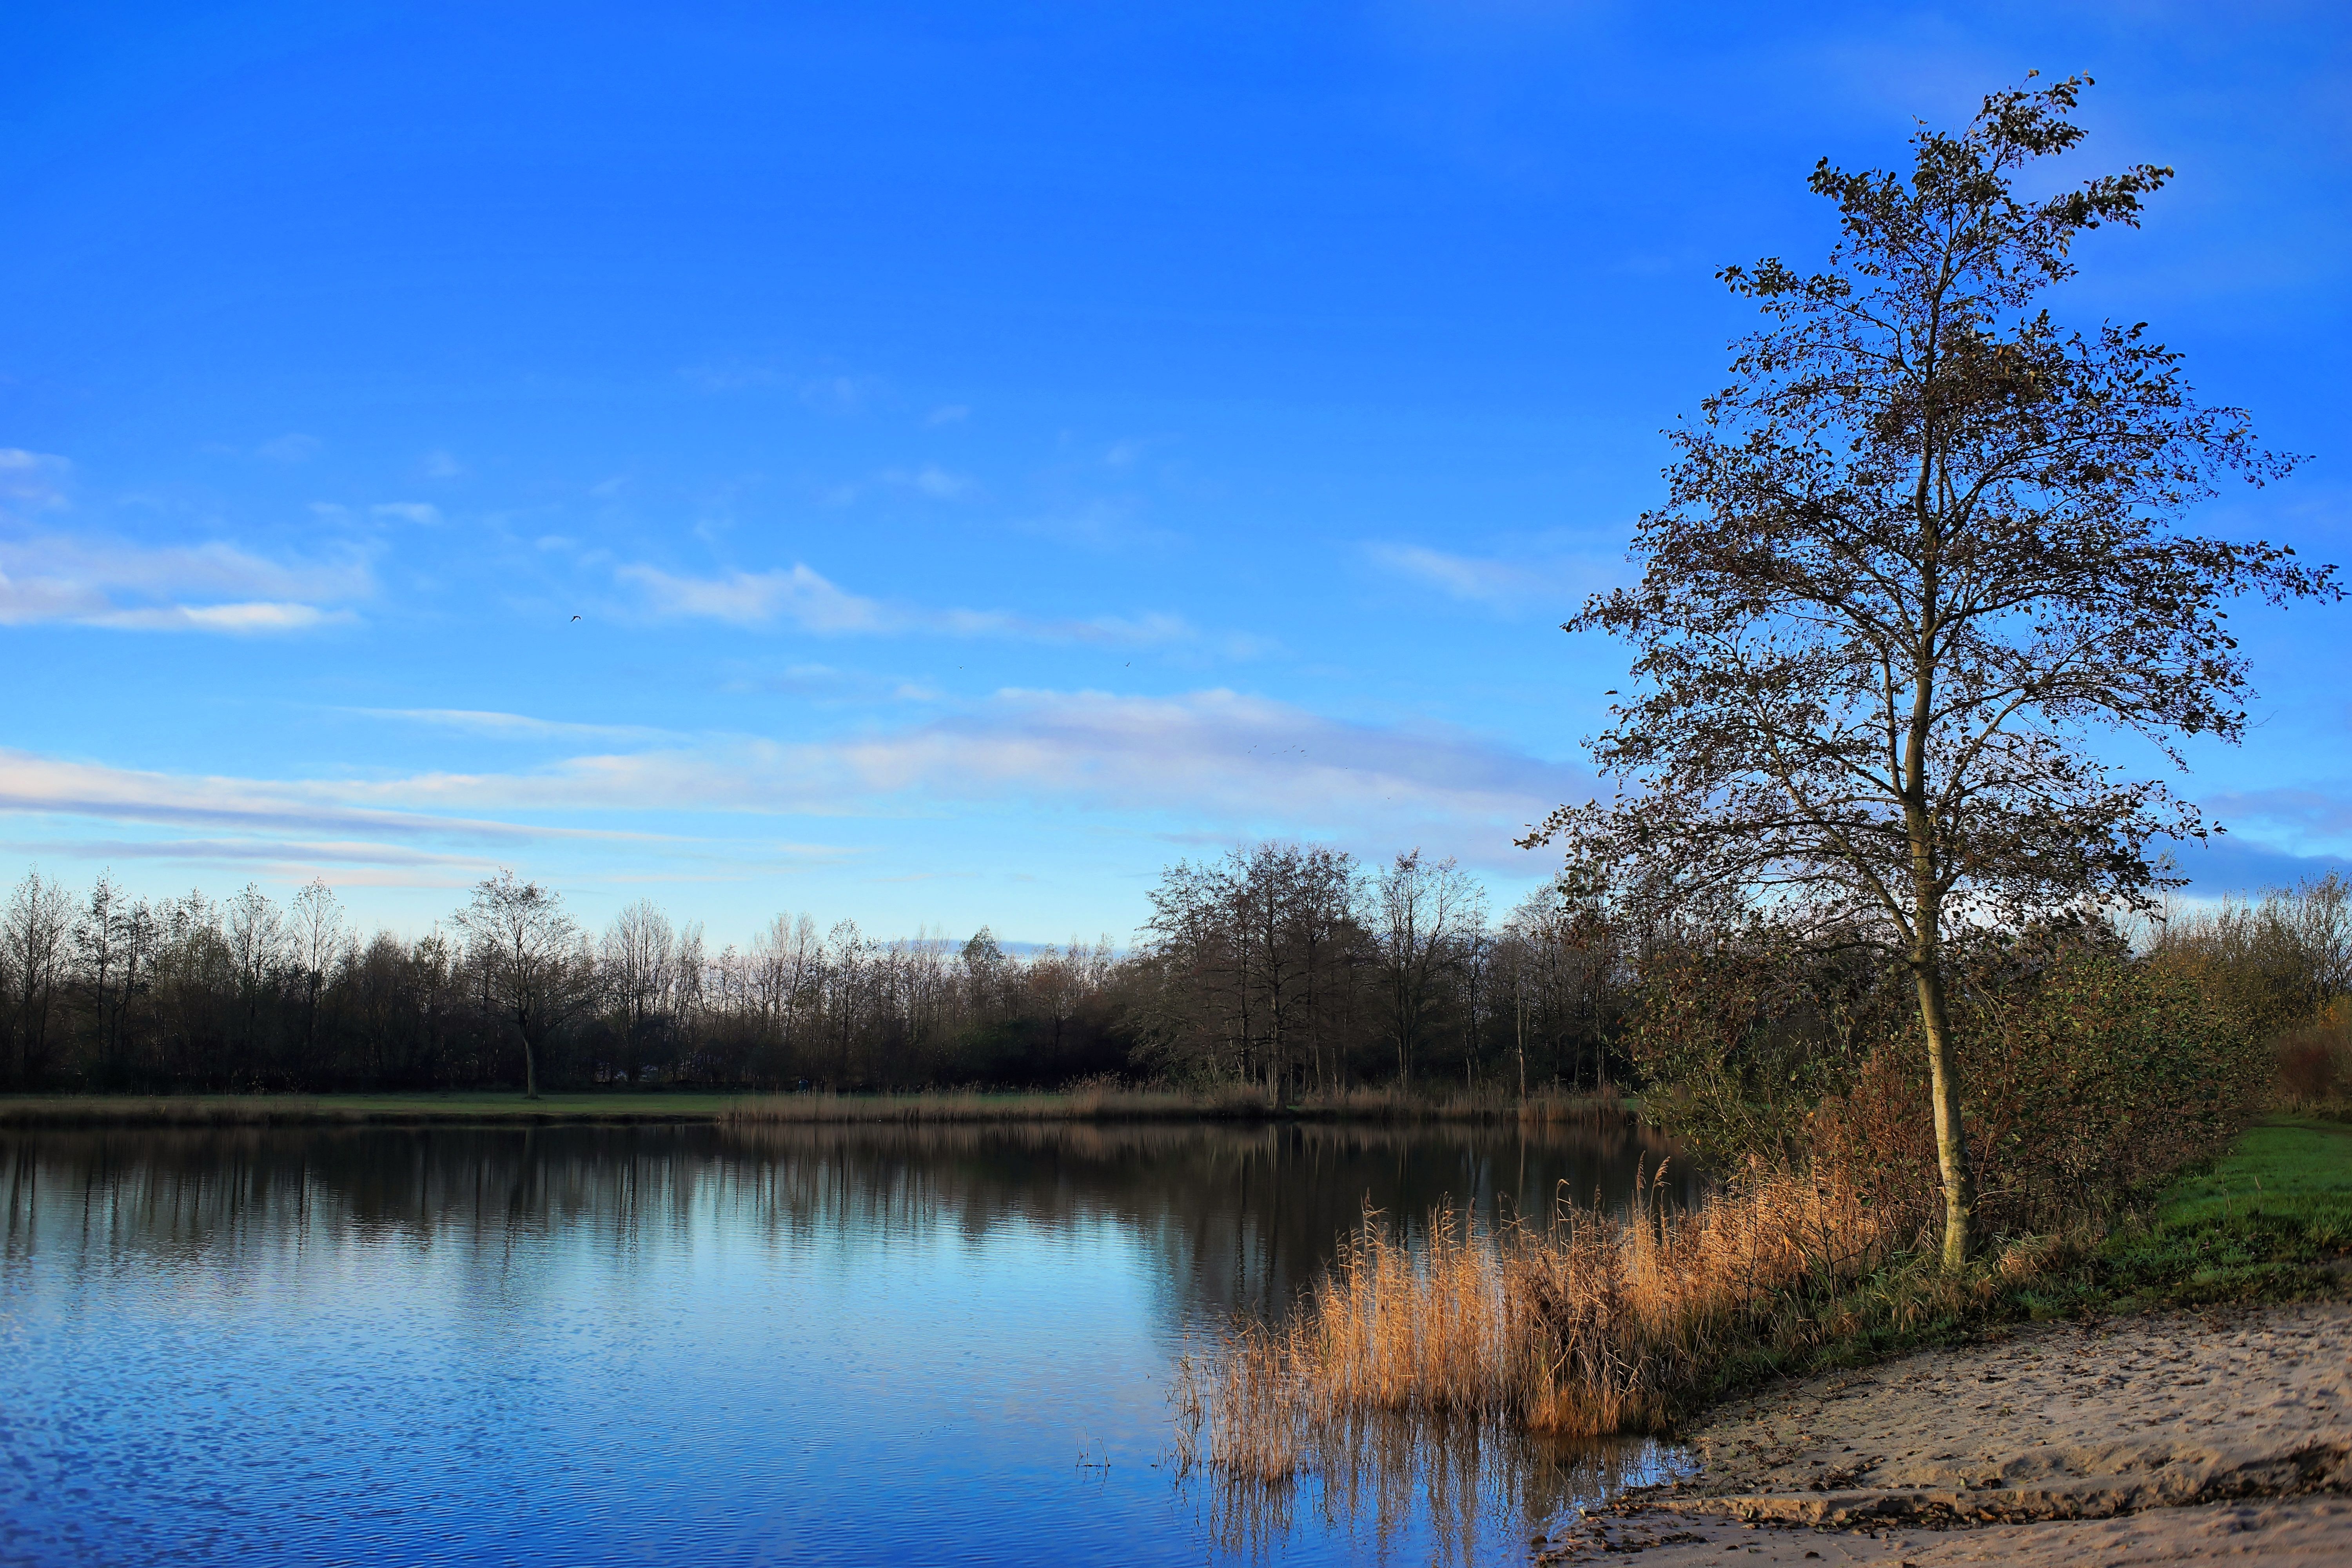
beach, landscape, tree, water, nature, marsh, wilderness, morning, lake, river, pond, reflection, autumn, reservoir, body of water, blue sky, bank, wetland, stretch, mood, loch, ecosystem, late autumn, badesee, ruhr, bald trees, woody plant